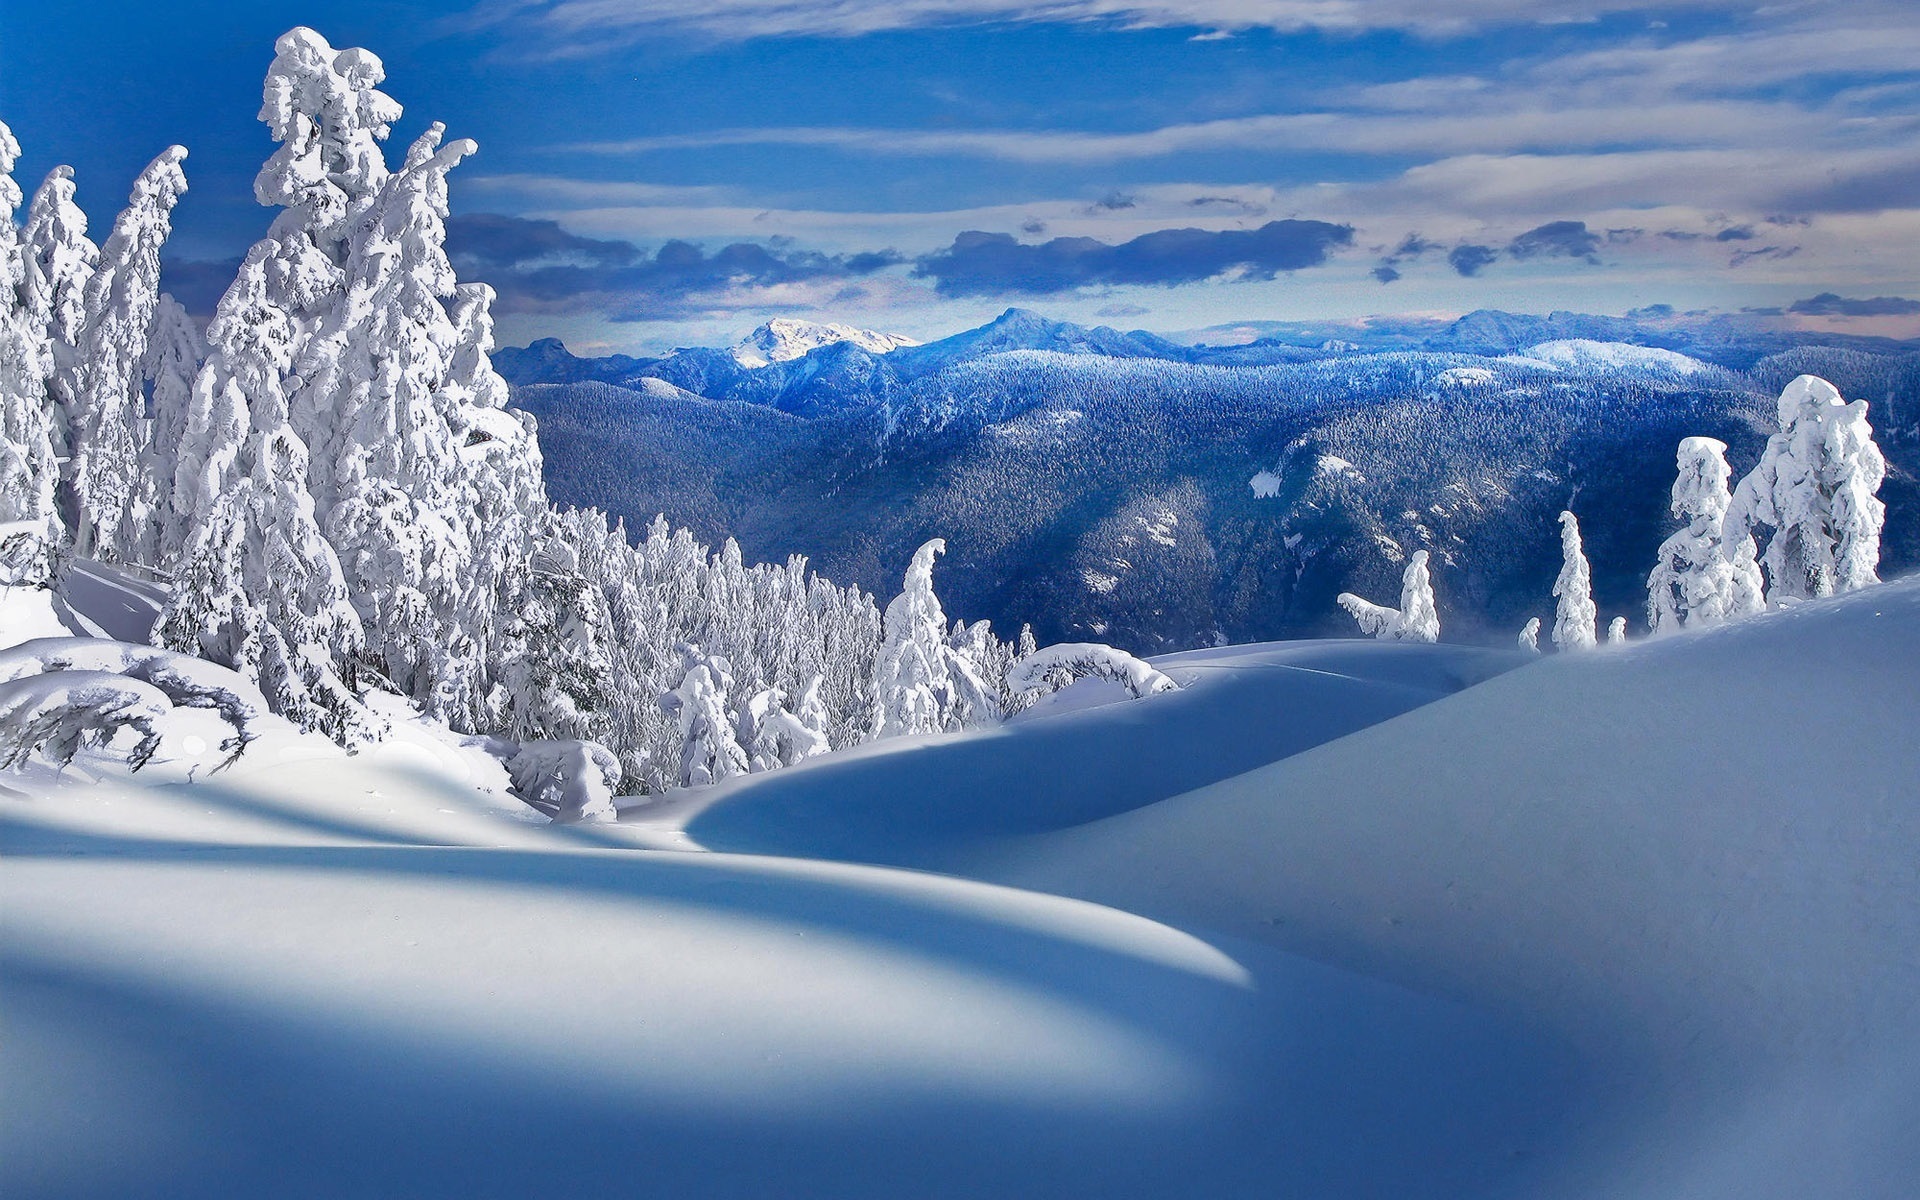
nature, mountain, snow, winter, mountain range, ice, weather, season, alps, plateau, piste, freezing, landform, mountainous landforms, geological phenomenon